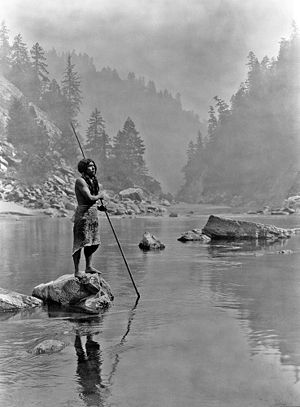
Etnografisk klassifikation af Amerikas oprindelige folk
Hupaindianer med fiskespyd.
Hupaindianer med fiskespyd.
Etnografisk klassifikation af amerikas oprindelige folk i Nord-, Mellem- og Sydamerika er baseret på kulturelle områder, geografi og lingvistik. Antropologer har navngivet forskellige kulturelle områder, med flydende grænser, der er generelt accepteres med en vis variation. Disse kulturelle områder er stort set baserede på placeringen af Amerikas oprindelige folk fra den tidlige europæiske og afrikanske kontakt, der begynder i slutningen af det 15. århundrede. Når oprindelige folk er blevet tvangsfjernet af nationalstater, bevarer de deres oprindelige geografiske klassifikation. Nogle grupper spænde over flere kulturelle områder.